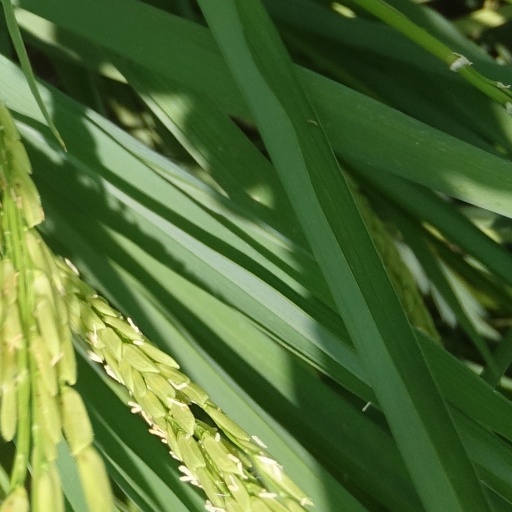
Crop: rice